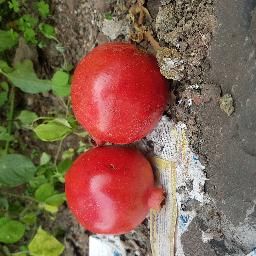
Fruit: Pomegranate
Quality: Good